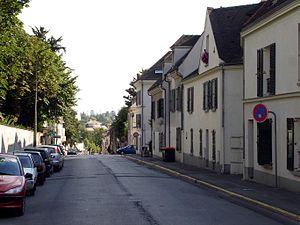
Sarcelles est une commune française située dans le département du Val-d'Oise en région Île-de-France.